Captain Applejack

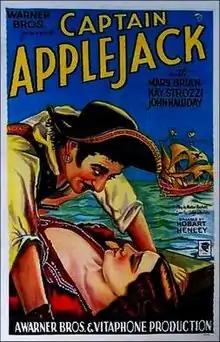
theatrical release poster

Captain Applejack is a 1931 American Pre-Code comedy film, produced and distributed by Warner Brothers. The film was directed by Hobart Henley and stars John Halliday, Mary Brian, and Arthur Edmund Carewe. The film was based on a 1921 play of the same name, starring Wallace Eddinger and written by Walter Hackett. The play had previously been filmed as a silent film in 1923 under the title of "Strangers of the Night".